Stingless bee

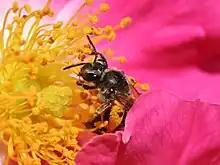
Solitary bee visiting and pollinating a flower.

A significant minority of meliponine species, belonging to genera like "Camargoia", "Geotrigona", "Melipona", "Mourella", "Nogueirapis", "Paratrigona", "Partamona", "Schwarziana", and others, opt for ground nests. These species take advantage of cavities in the ground, often utilizing abandoned nests of ants, termites, or rodents. Unlike some other cavity-nesting bees, stingless bees in this category do not excavate their own cavities but may enlarge existing ones.